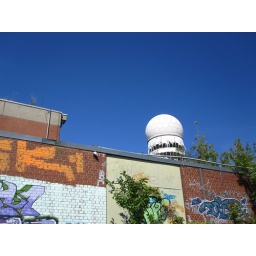
top tower over low building